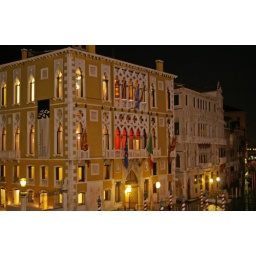
View from the wooden Accademia bridge over the Grand Canal.